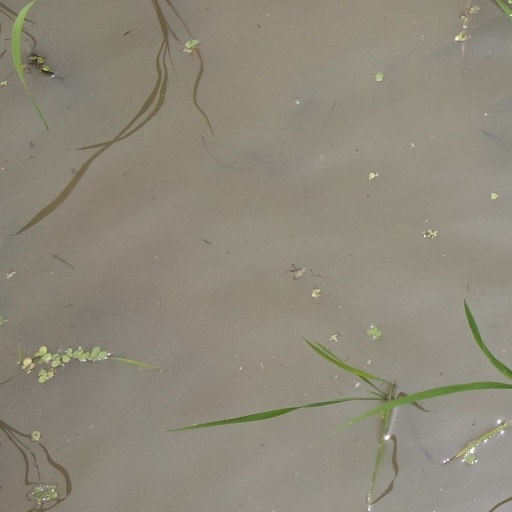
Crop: rice